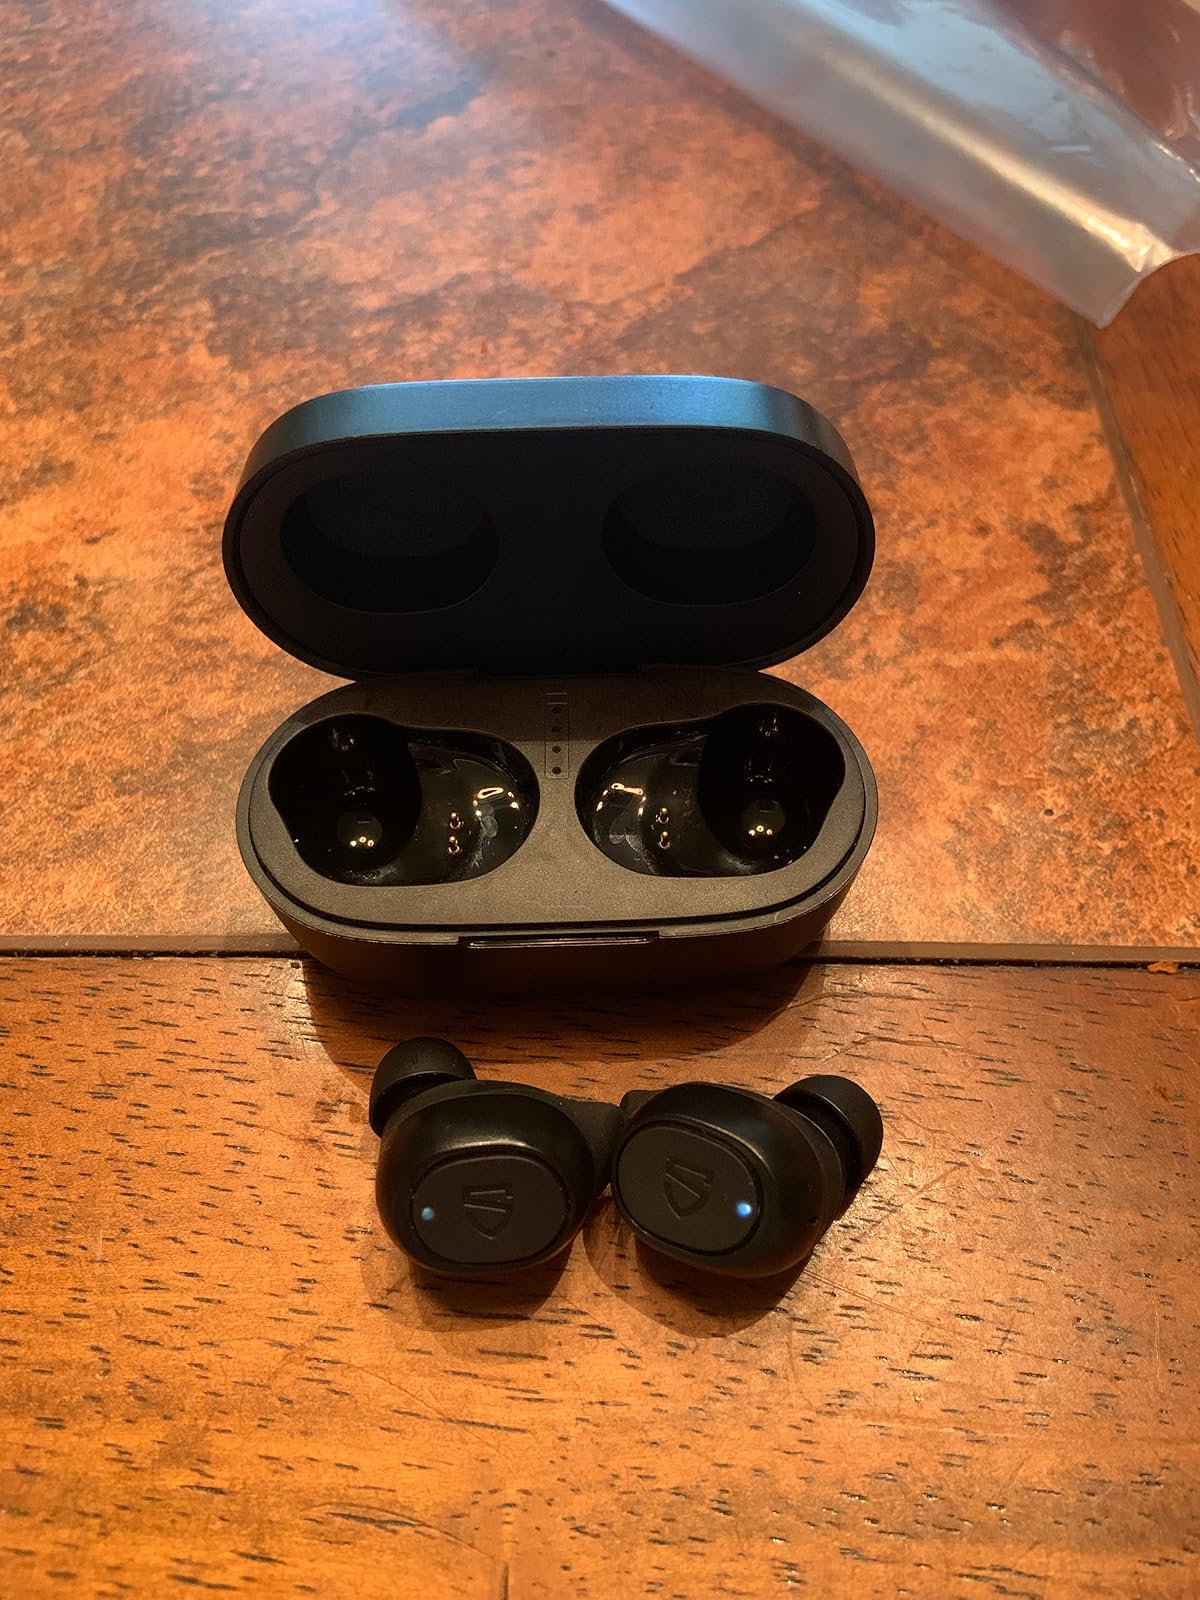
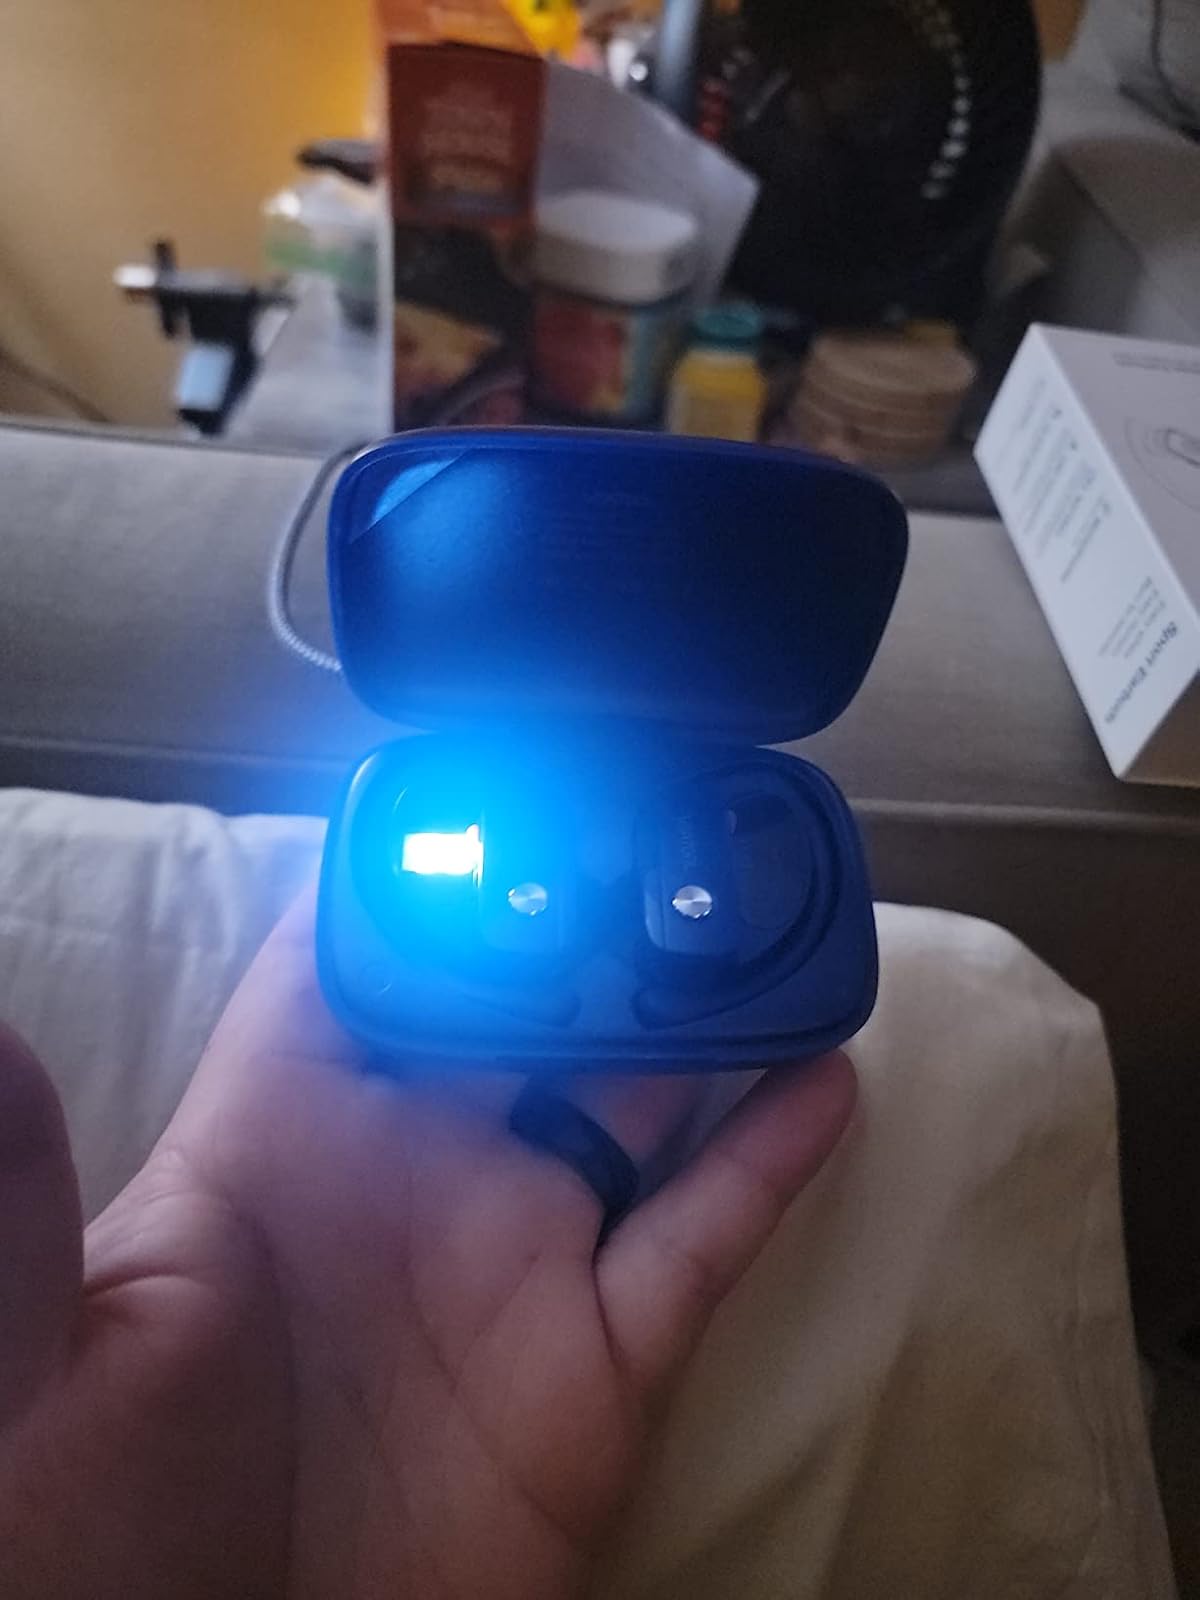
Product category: earbuds
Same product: no